Tony Novis

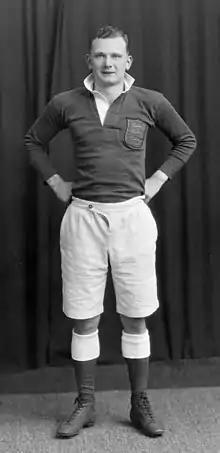
Novis in New Zealand in 1930

Anthony Leslie Novis (22 September 1906 – 2 November 1997) was a rugby union international who represented England from 1929 to 1933. He also captained the English team.